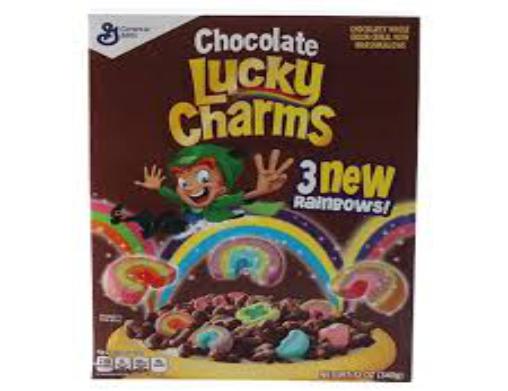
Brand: Chocolate Lucky Charms
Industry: Food